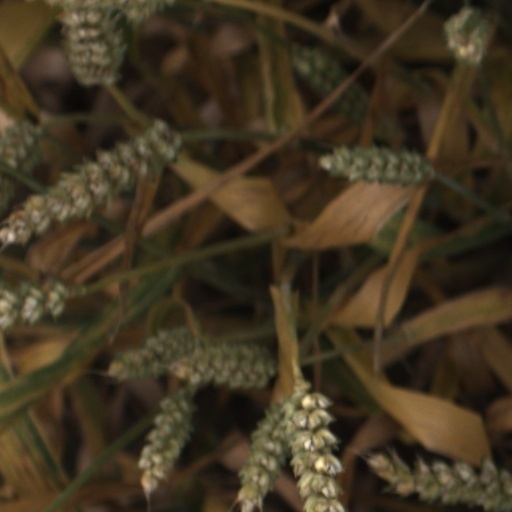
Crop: wheat